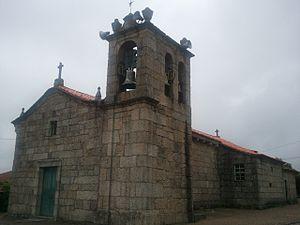
Cet article recense les monuments nationaux du district de Braga, au Portugal.